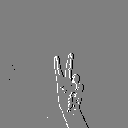
ASL letter: v